Kurdish state (1918–1919)

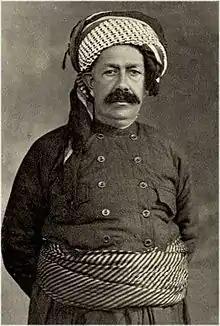
Mahmud Barzanji, head of government.

Mahmud Barzanji was the head of government when the Kurdish state was established. On 1 December 1918, British authorities recognized him as "hukumdar" (governor) of Sulaymaniya division.